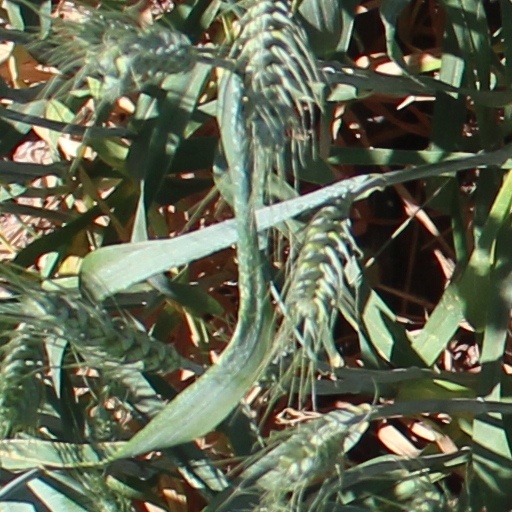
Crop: wheat